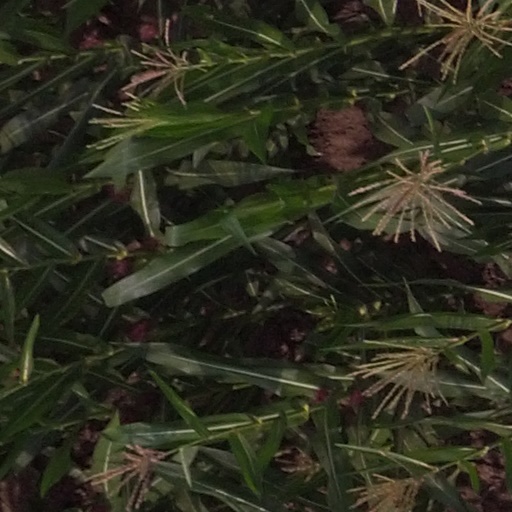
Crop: maize; corn